List of cruisers of the United States Navy

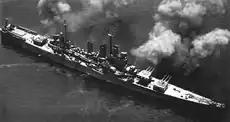
USS "Wichita" (CA-45)

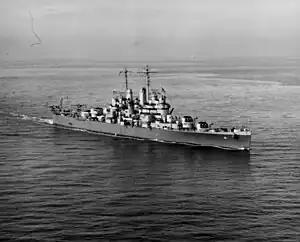
USS "Cleveland" (CL-55)

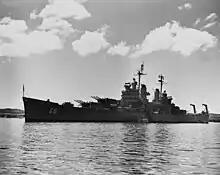
USS "Baltimore" (CA-68)

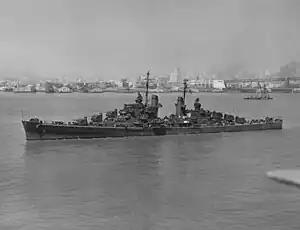
USS "Oakland" (CL-95)

The first cruisers of the "Pensacola", "Northampton", "New Orleans", and "Portland" classes – which were designed after the 1922 Washington Naval Treaty, so quickly that the last design was complete before sea trial of the first were finished – were originally designated Light Cruisers (CL) due to their light protection. Later, in accordance with the 1930 London Naval Treaty, they were reclassified as "Heavy Cruisers" (CA) in 1931 due to their guns. "Thenceforward new heavy and light cruisers were numbered in a single sequence." These four classes were known as "Treaty cruisers" and "Tinclads" and were seen even before World War II as deficient by the Navy due to the treaty limitations, but despite their high losses in the early days of the war they performed well.